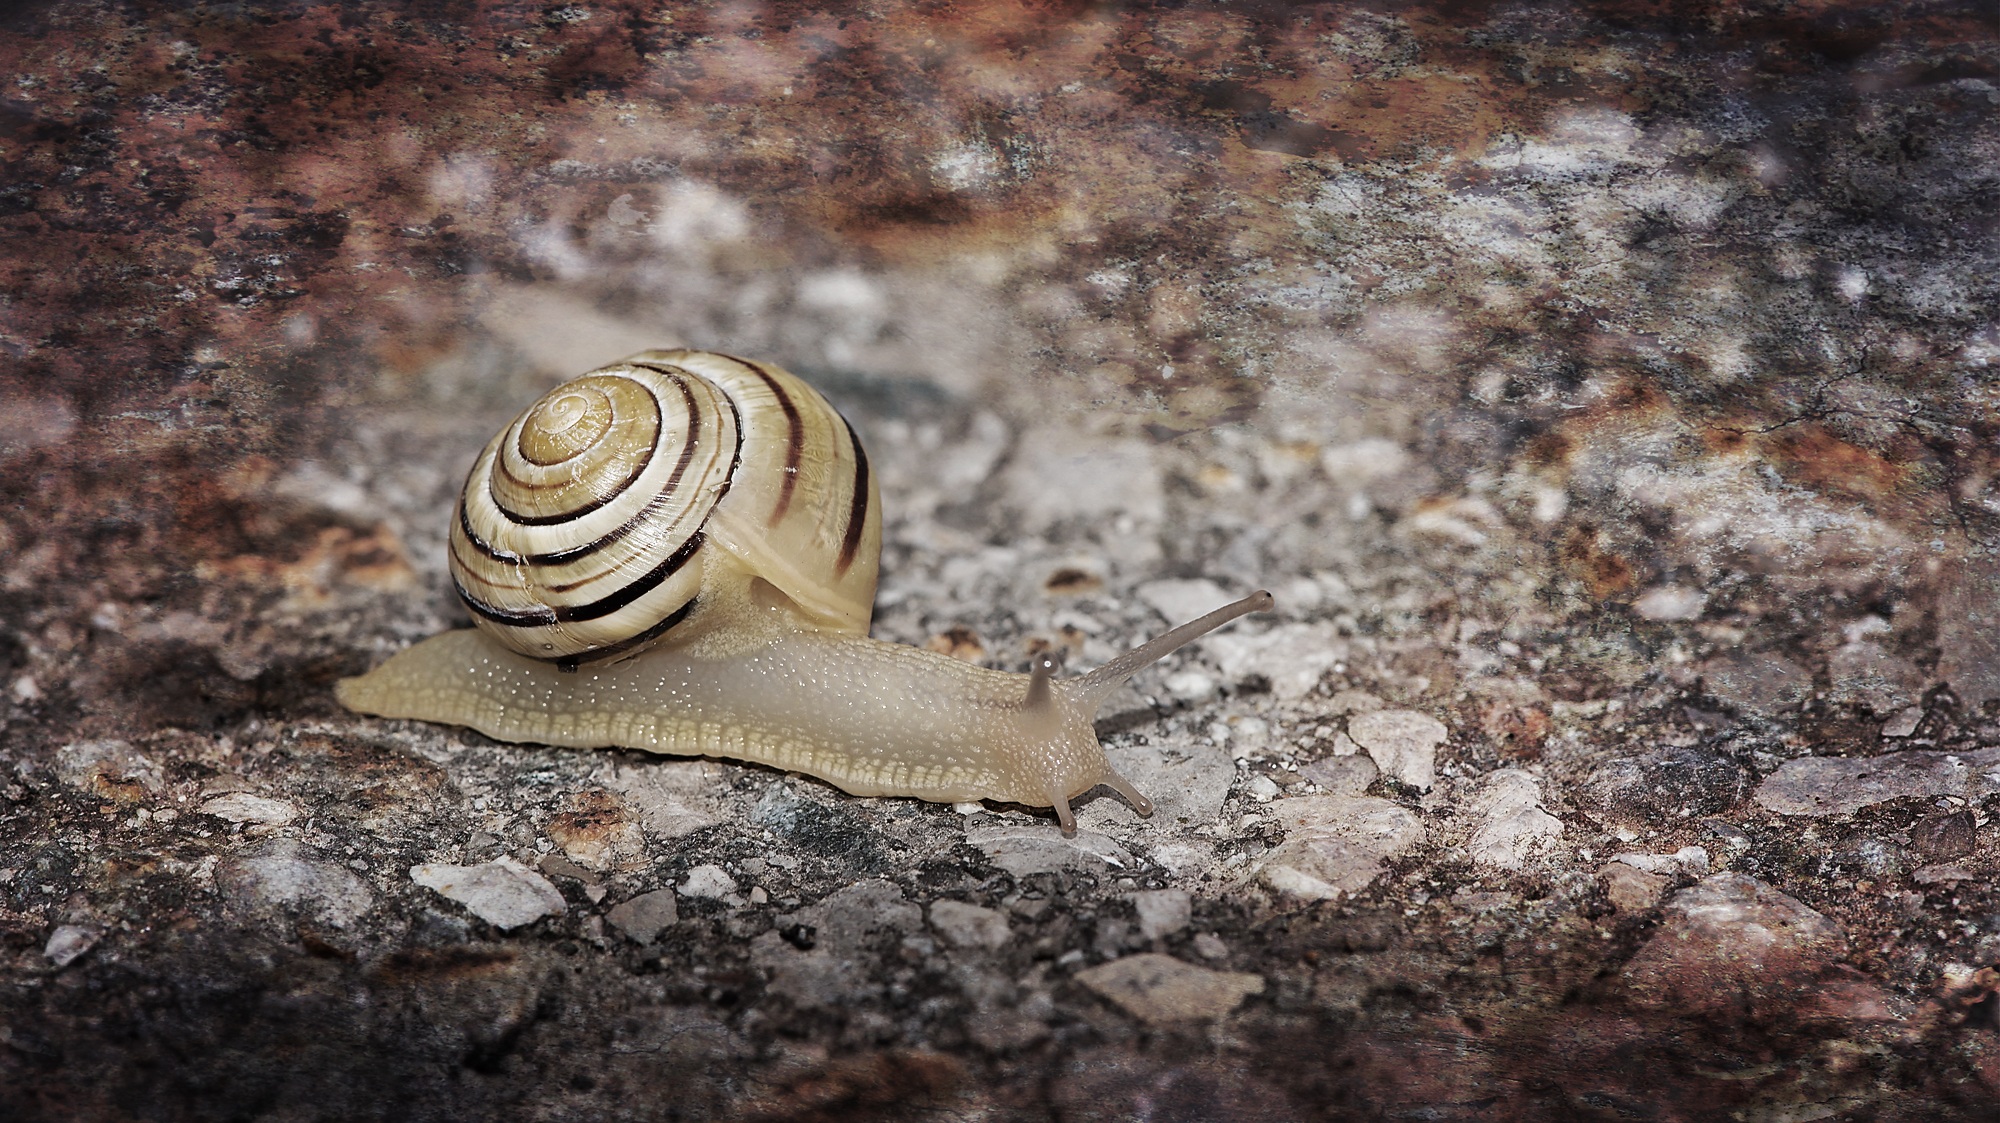
nature, road, animal, close, fauna, shell, invertebrate, close up, mollusk, crawl, snail, molluscs, macro photography, slowly, sea snail, marine biology, snails and slugs